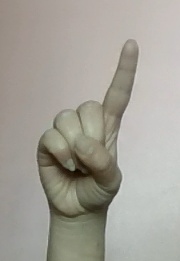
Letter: bb